List of FC Schalke 04 players

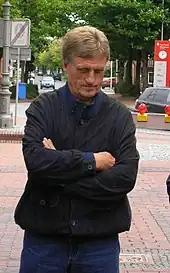
Klaus Fichtel made 556 appearances for Schalke between 1965 and 1988.

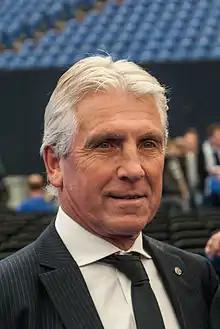
Klaus Fischer scored 226 goals in 349 appearances for Schalke between 1970 and 1981.

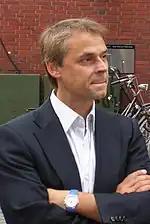
Olaf Thon made 384 appearances for Schalke between 1983 and 2002.

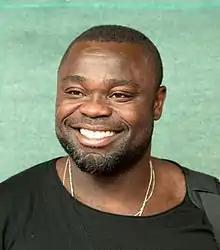
Gerald Asamoah made 381 appearances for Schalke between 1999 and 2013.

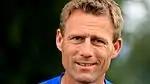
Ingo Anderbrügge made 355 appearances for Schalke between 1988 and 1999.

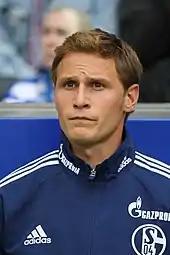
Benedikt Höwedes made 335 appearances for Schalke between 2007 and 2017.

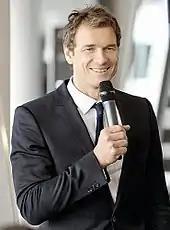
Jens Lehmann made 312 appearances for Schalke between 1988 and 1998.

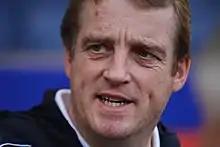
Mike Büskens made 302 appearances for Schalke between 1992 and 2002.

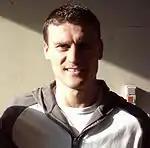
Ebbe Sand scored 104 goals in 282 appearances for Schalke between 1999 and 2006.

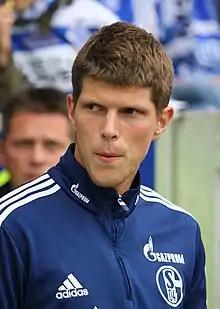
Klaas-Jan Huntelaar scored 128 goals in 249 appearances for Schalke between 2010 and 2021.

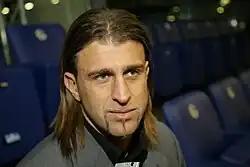
Marcelo Bordon made 231 appearances for Schalke between 2004 and 2010.

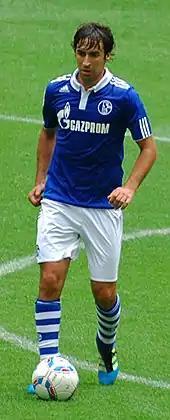
Raúl scored 40 goals in 98 appearances for Schalke between 2010 and 2012.

German championship participations: (titles in bold):